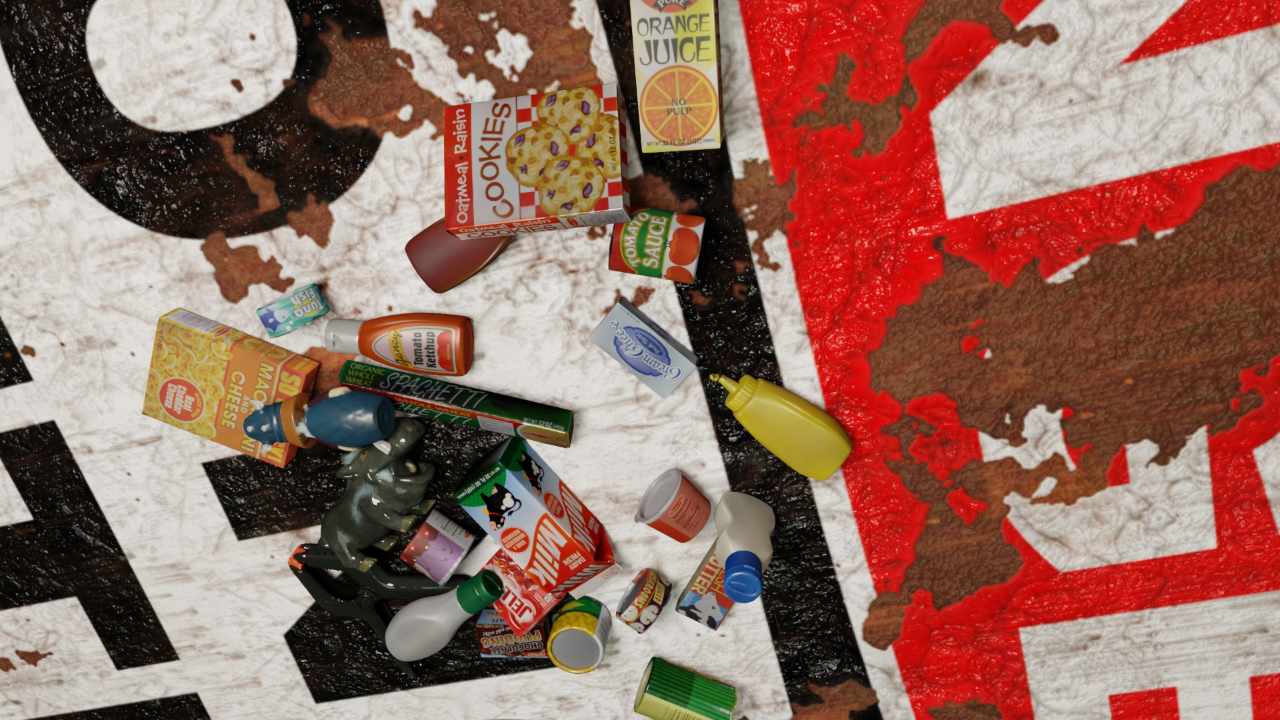
Question:
What are the five normalized (x, y) points between 0 and 1 in the image that outline the grasp plane for the carton of orange juice? Your answer should be as Grasp center: [], Left finger base: [], Right finger base: [], Left finger tip: [], Right finger tip: [].
Answer: Grasp center: [0.526563, 0.084722], Left finger base: [0.574219, 0.1125], Right finger base: [0.478906, 0.056944], Left finger tip: [0.577344, 0.109722], Right finger tip: [0.4875, 0.056944]